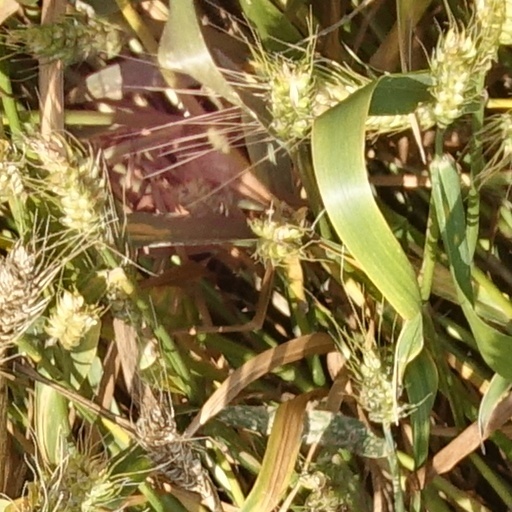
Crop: wheat